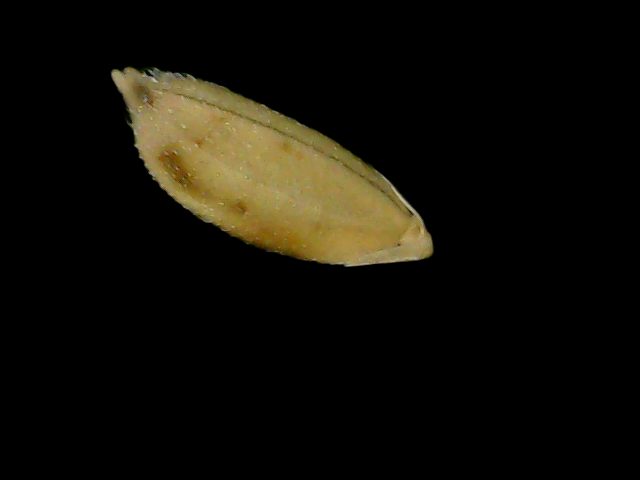
Rice variety: Bd76